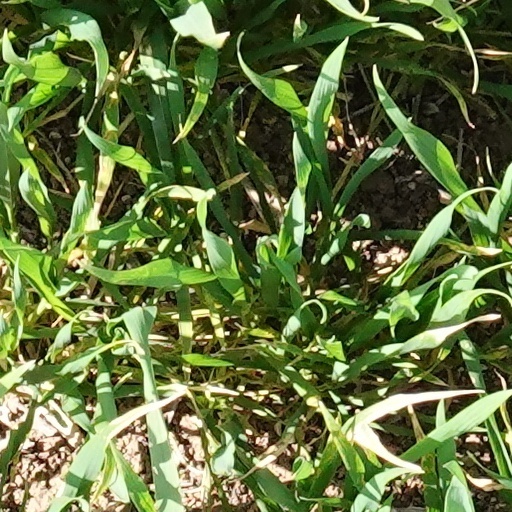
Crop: wheat